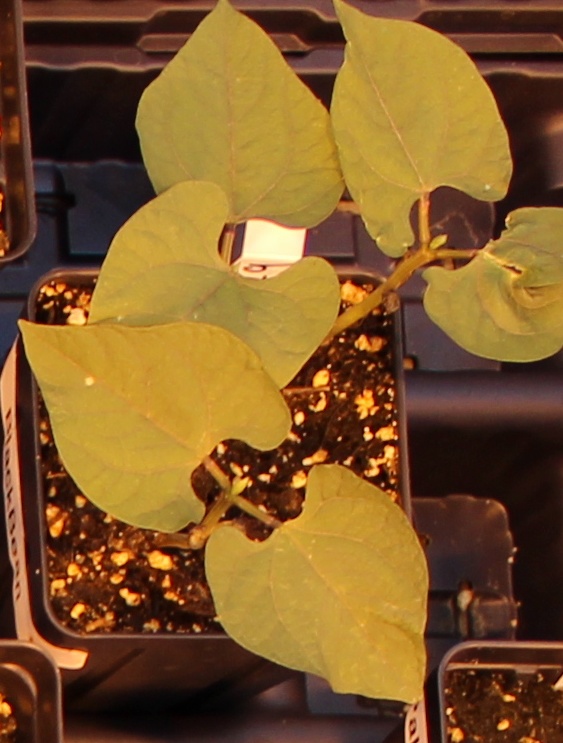
Label: Blackbean